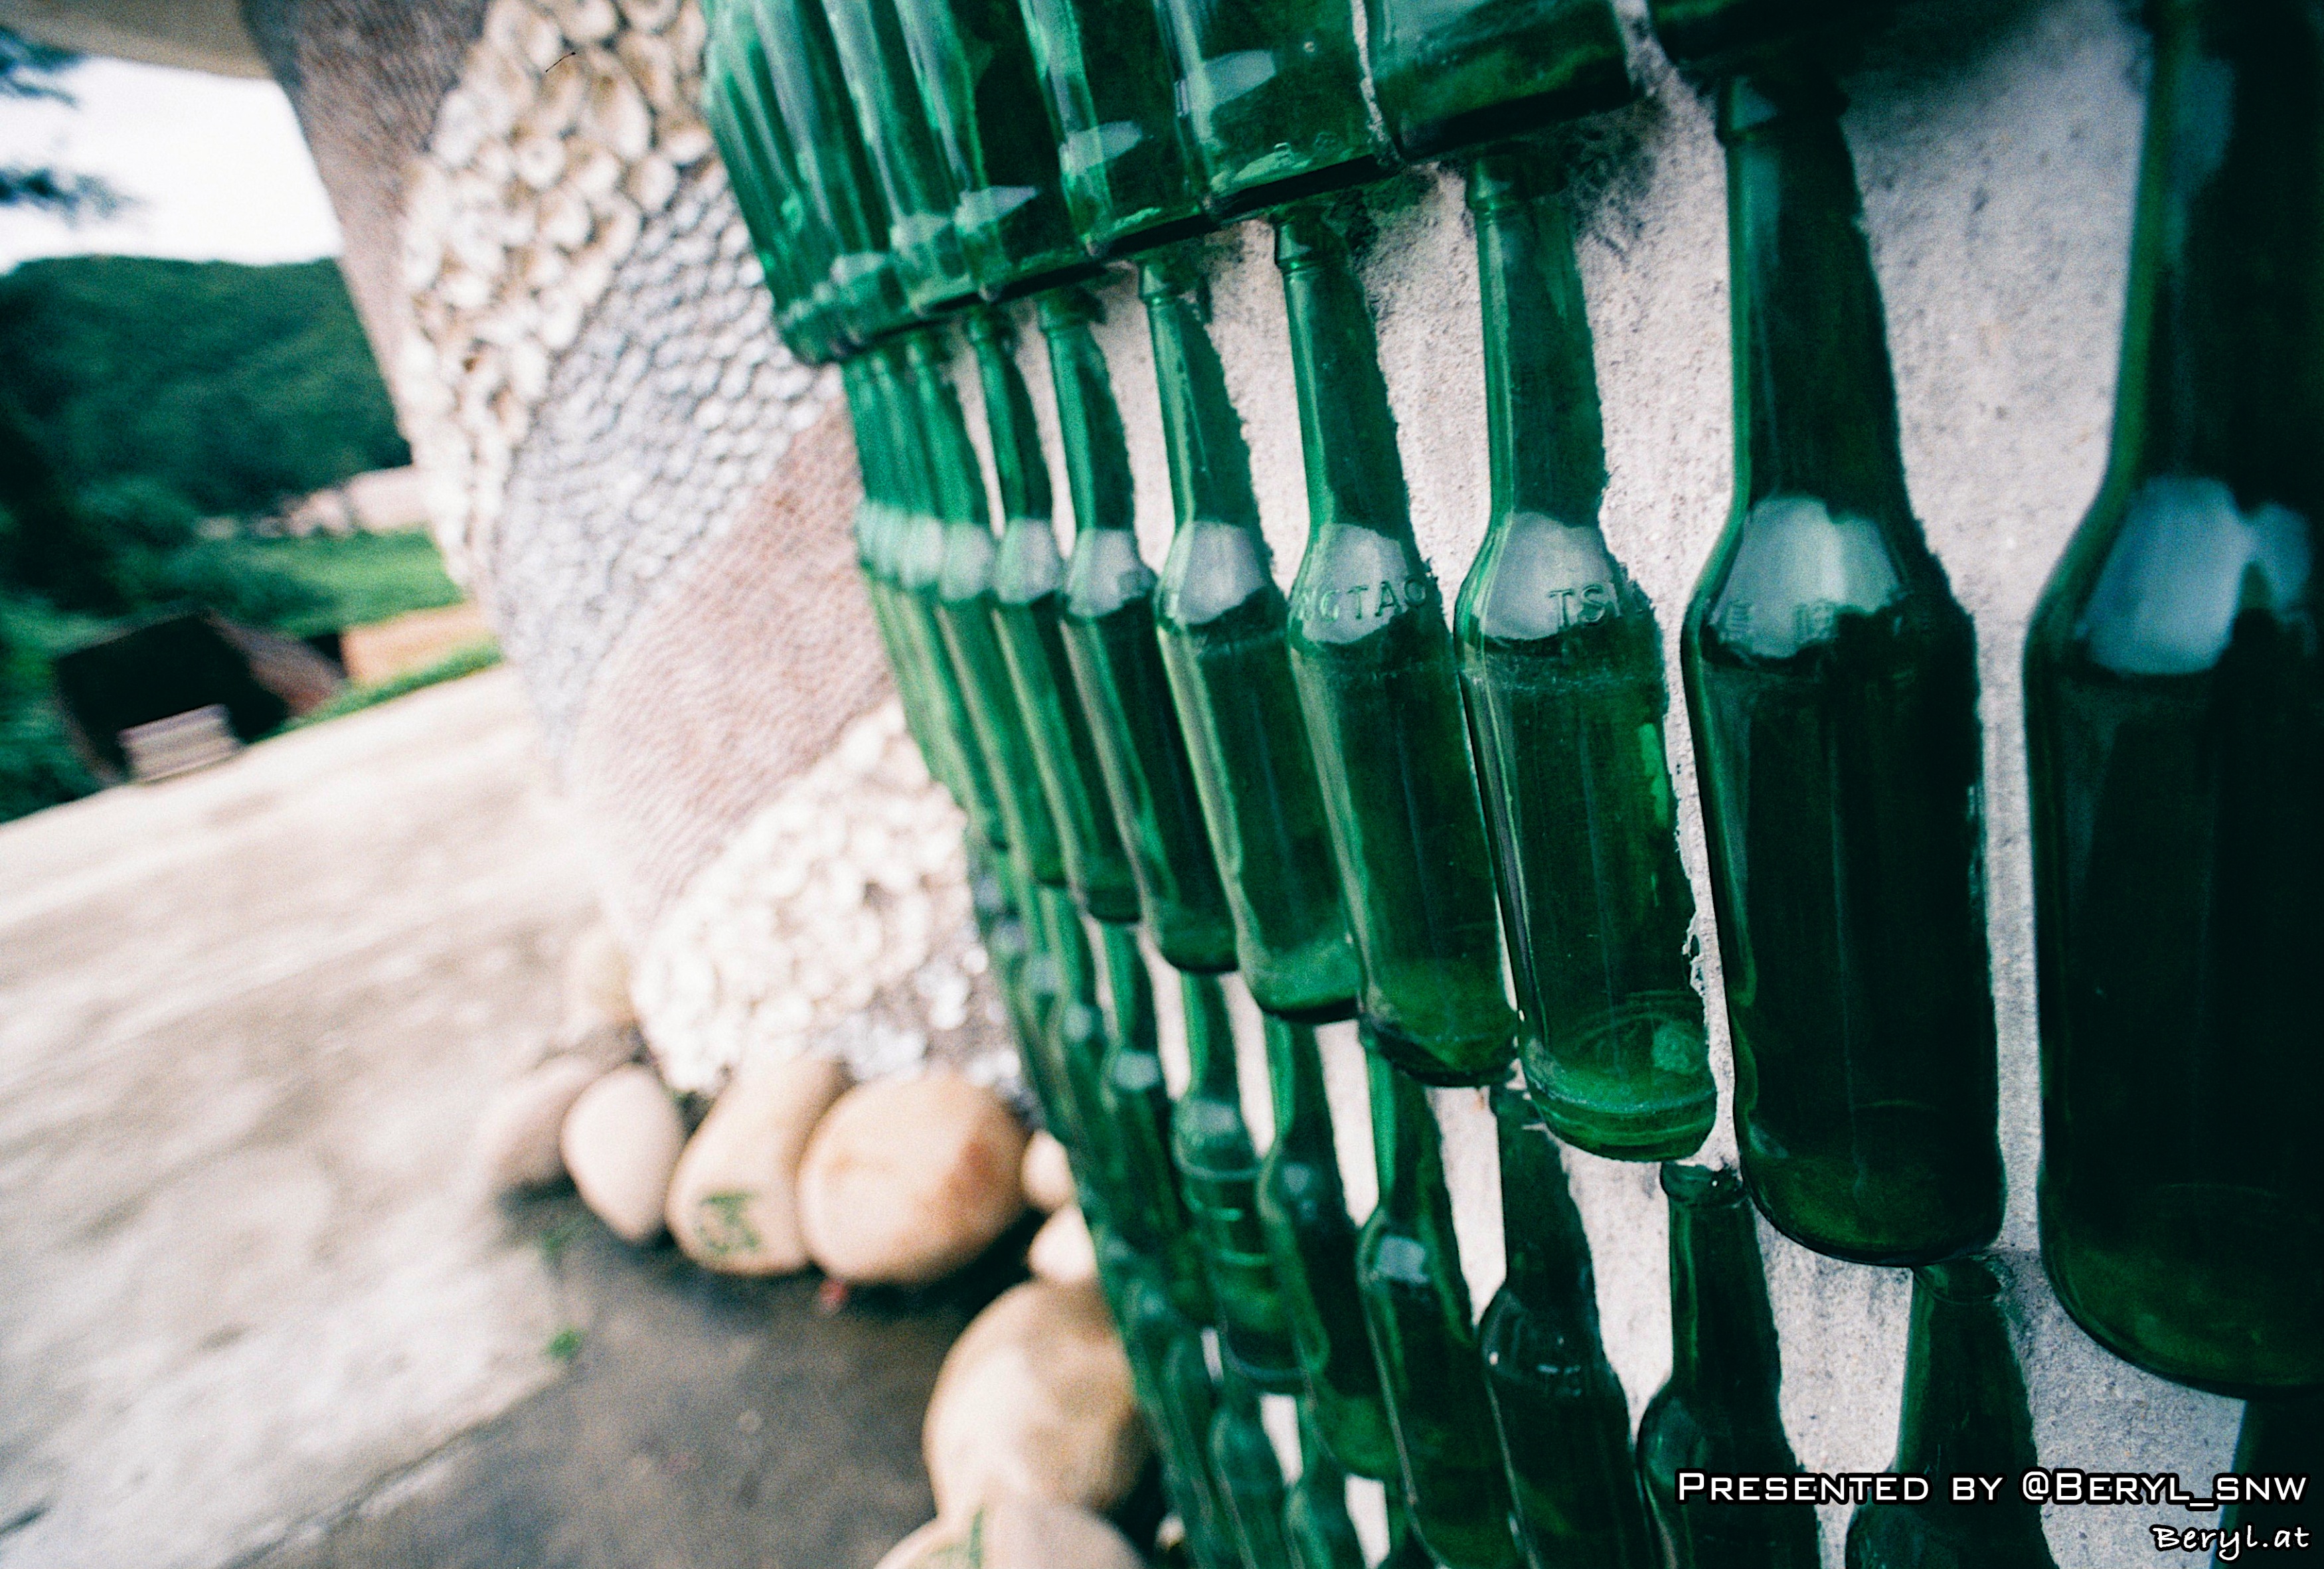
sea, film, green, color, island, bottle, blue, nikon, beer, fm2, ritzcrystal200, dongaoisland